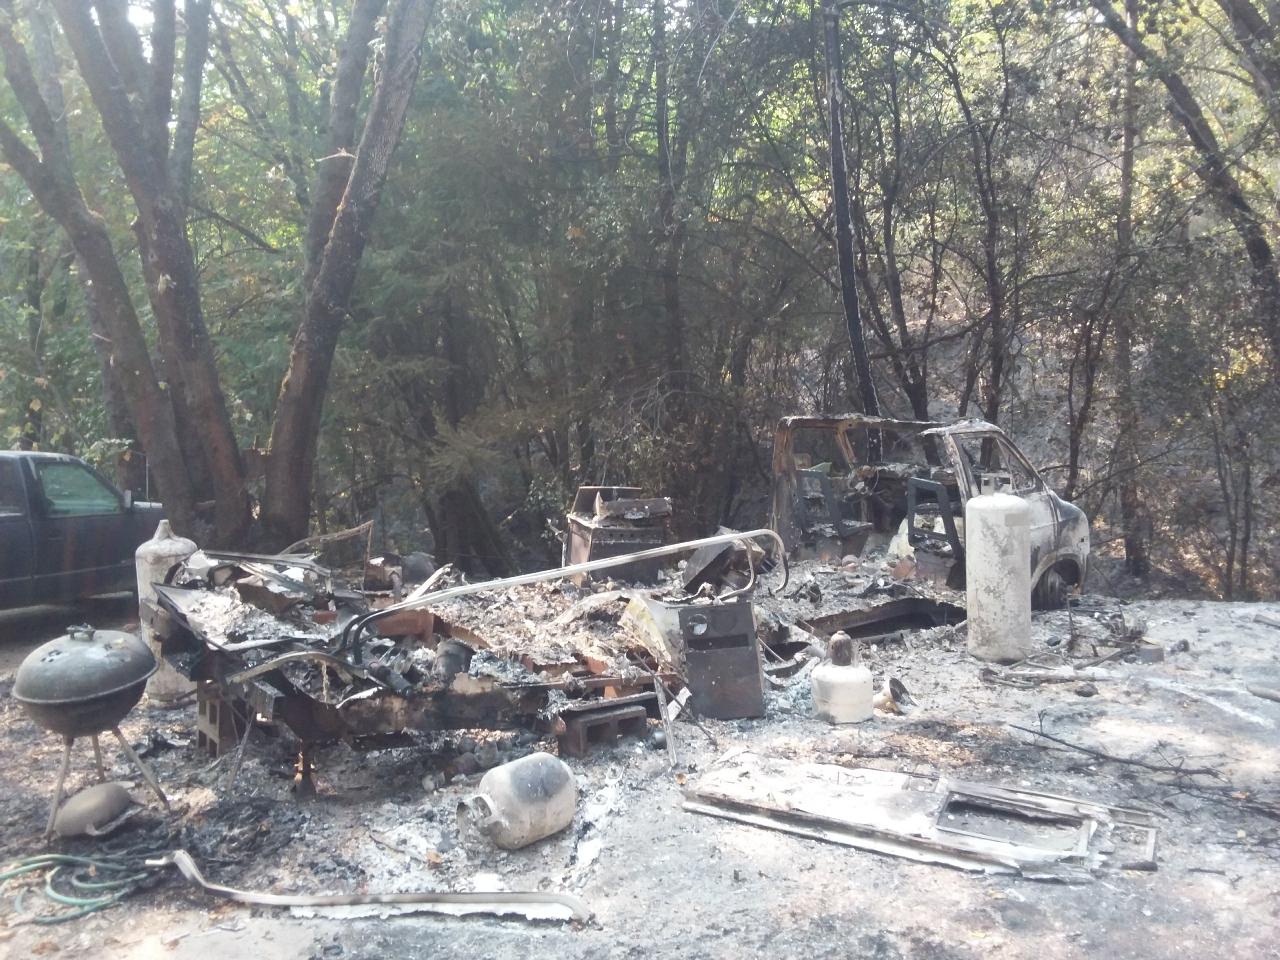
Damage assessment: destroyed